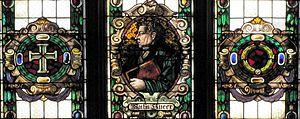
Alsace, Bas-Rhin, Église protestante Saint-Sauveur de Strasbourg-Cronenbourg, rue Jacob. Vitrail représentant Martin Bucer (XXe)